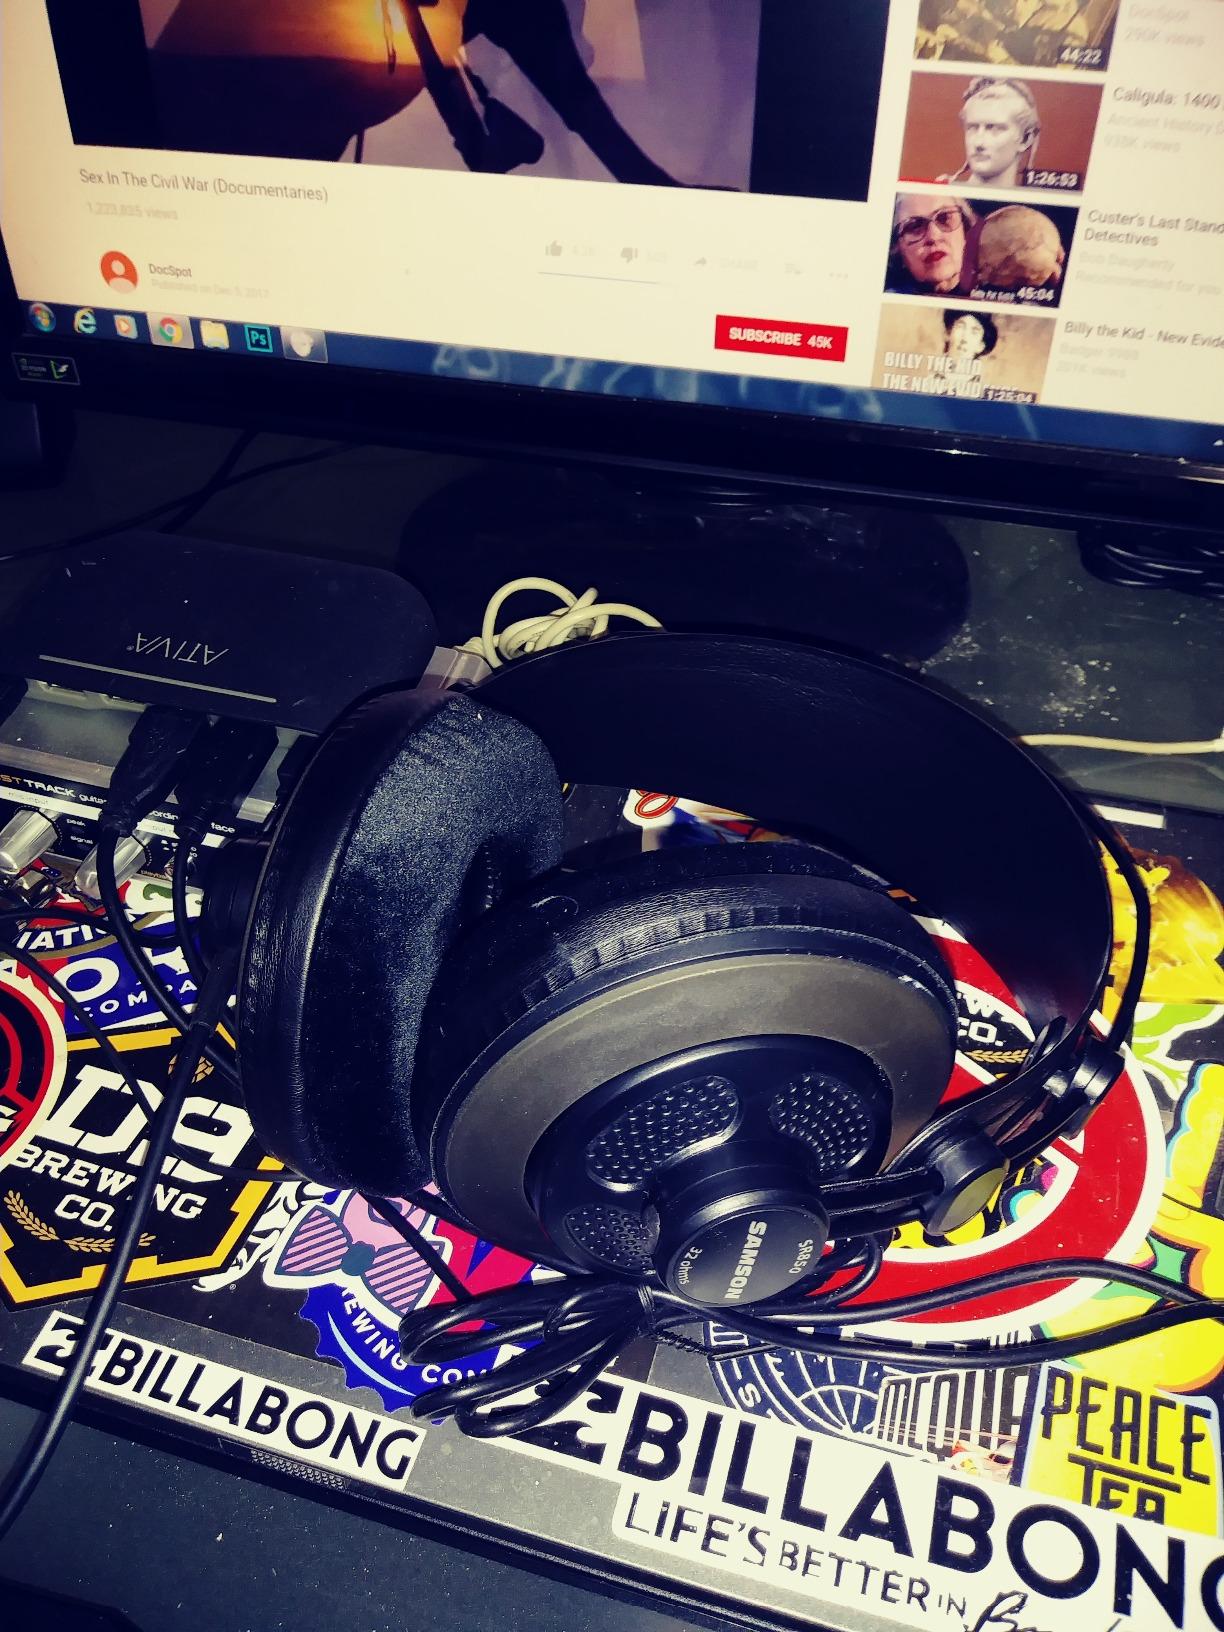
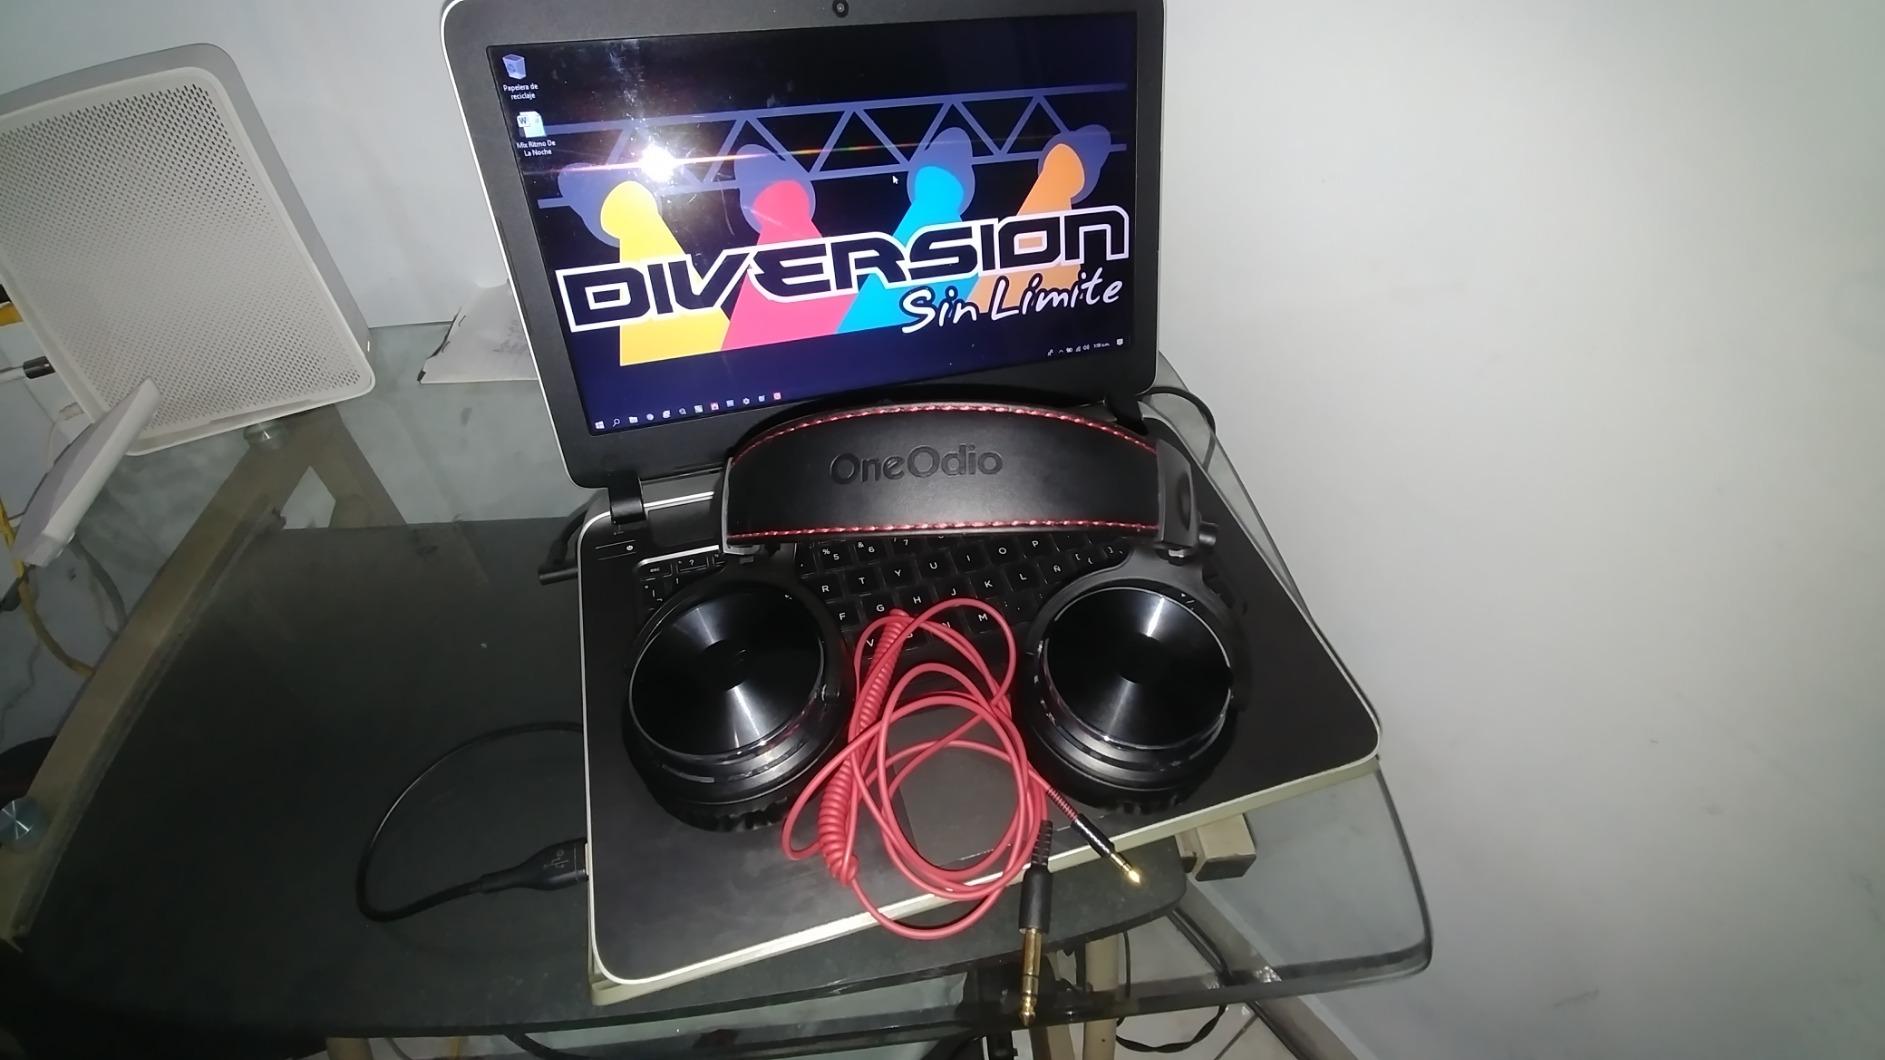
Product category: headphones
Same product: no